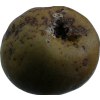
Label: pear